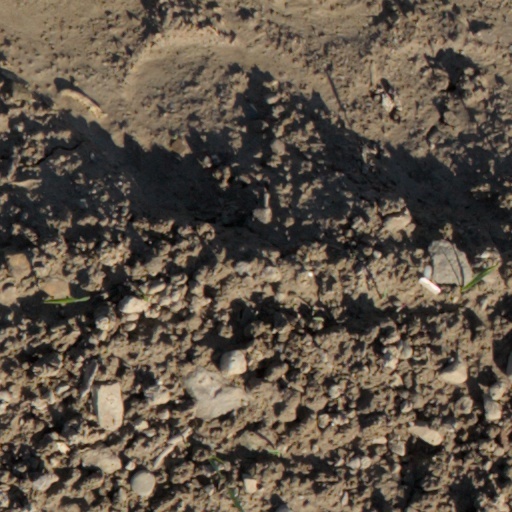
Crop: wheat